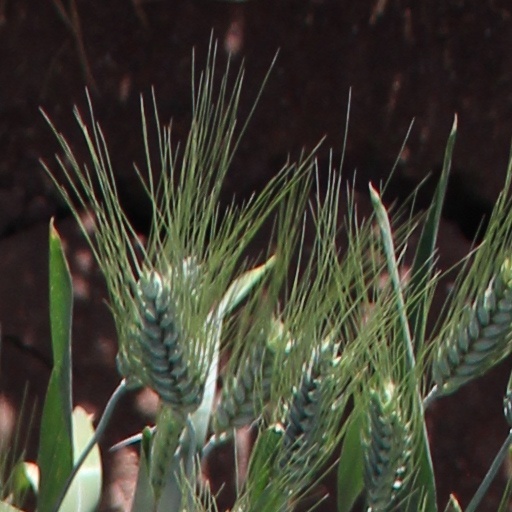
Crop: wheat